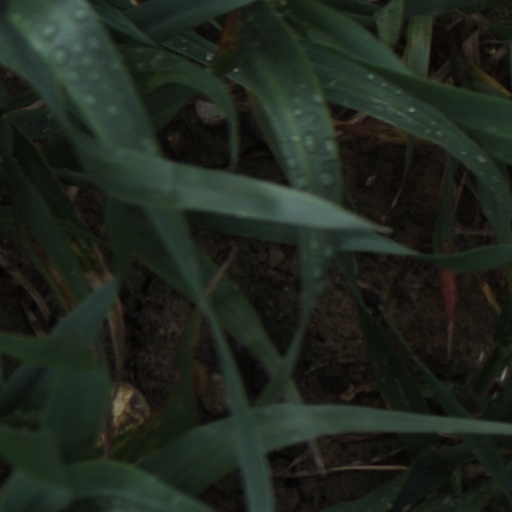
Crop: wheat